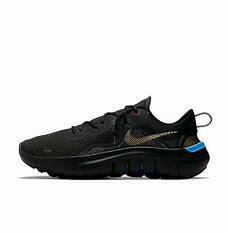
Brand: Nike
Model: Flex Plus